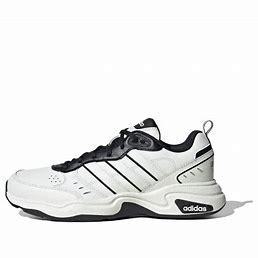
Brand: adidas
Model: neo Adidas NEO Strutter